1997 24 Hours of Le Mans

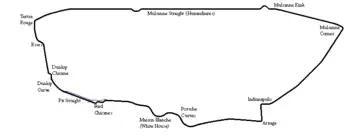
Le Mans in 1997

The 1997 24 Hours of Le Mans was the 65th Grand Prix of Endurance, and took place on 14 and 15 June 1997. It was won by teammates Michele Alboreto, Stefan Johansson, and Tom Kristensen, driving a Porsche WSC-95. The race was the first of a record 9 wins (as of 2024) at Le Mans for Kristensen, on what was his La Sarthe debut.